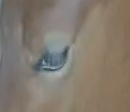
Face region: eyes (orbital_tightening_and_eye_area)
Pain indicator: not_present